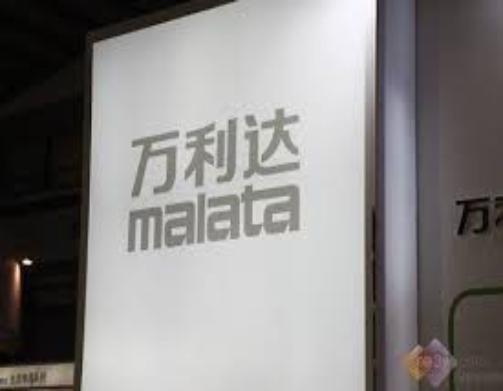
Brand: malata-2
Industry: Electronic